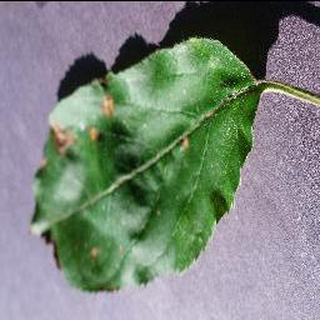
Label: apple_black_rot